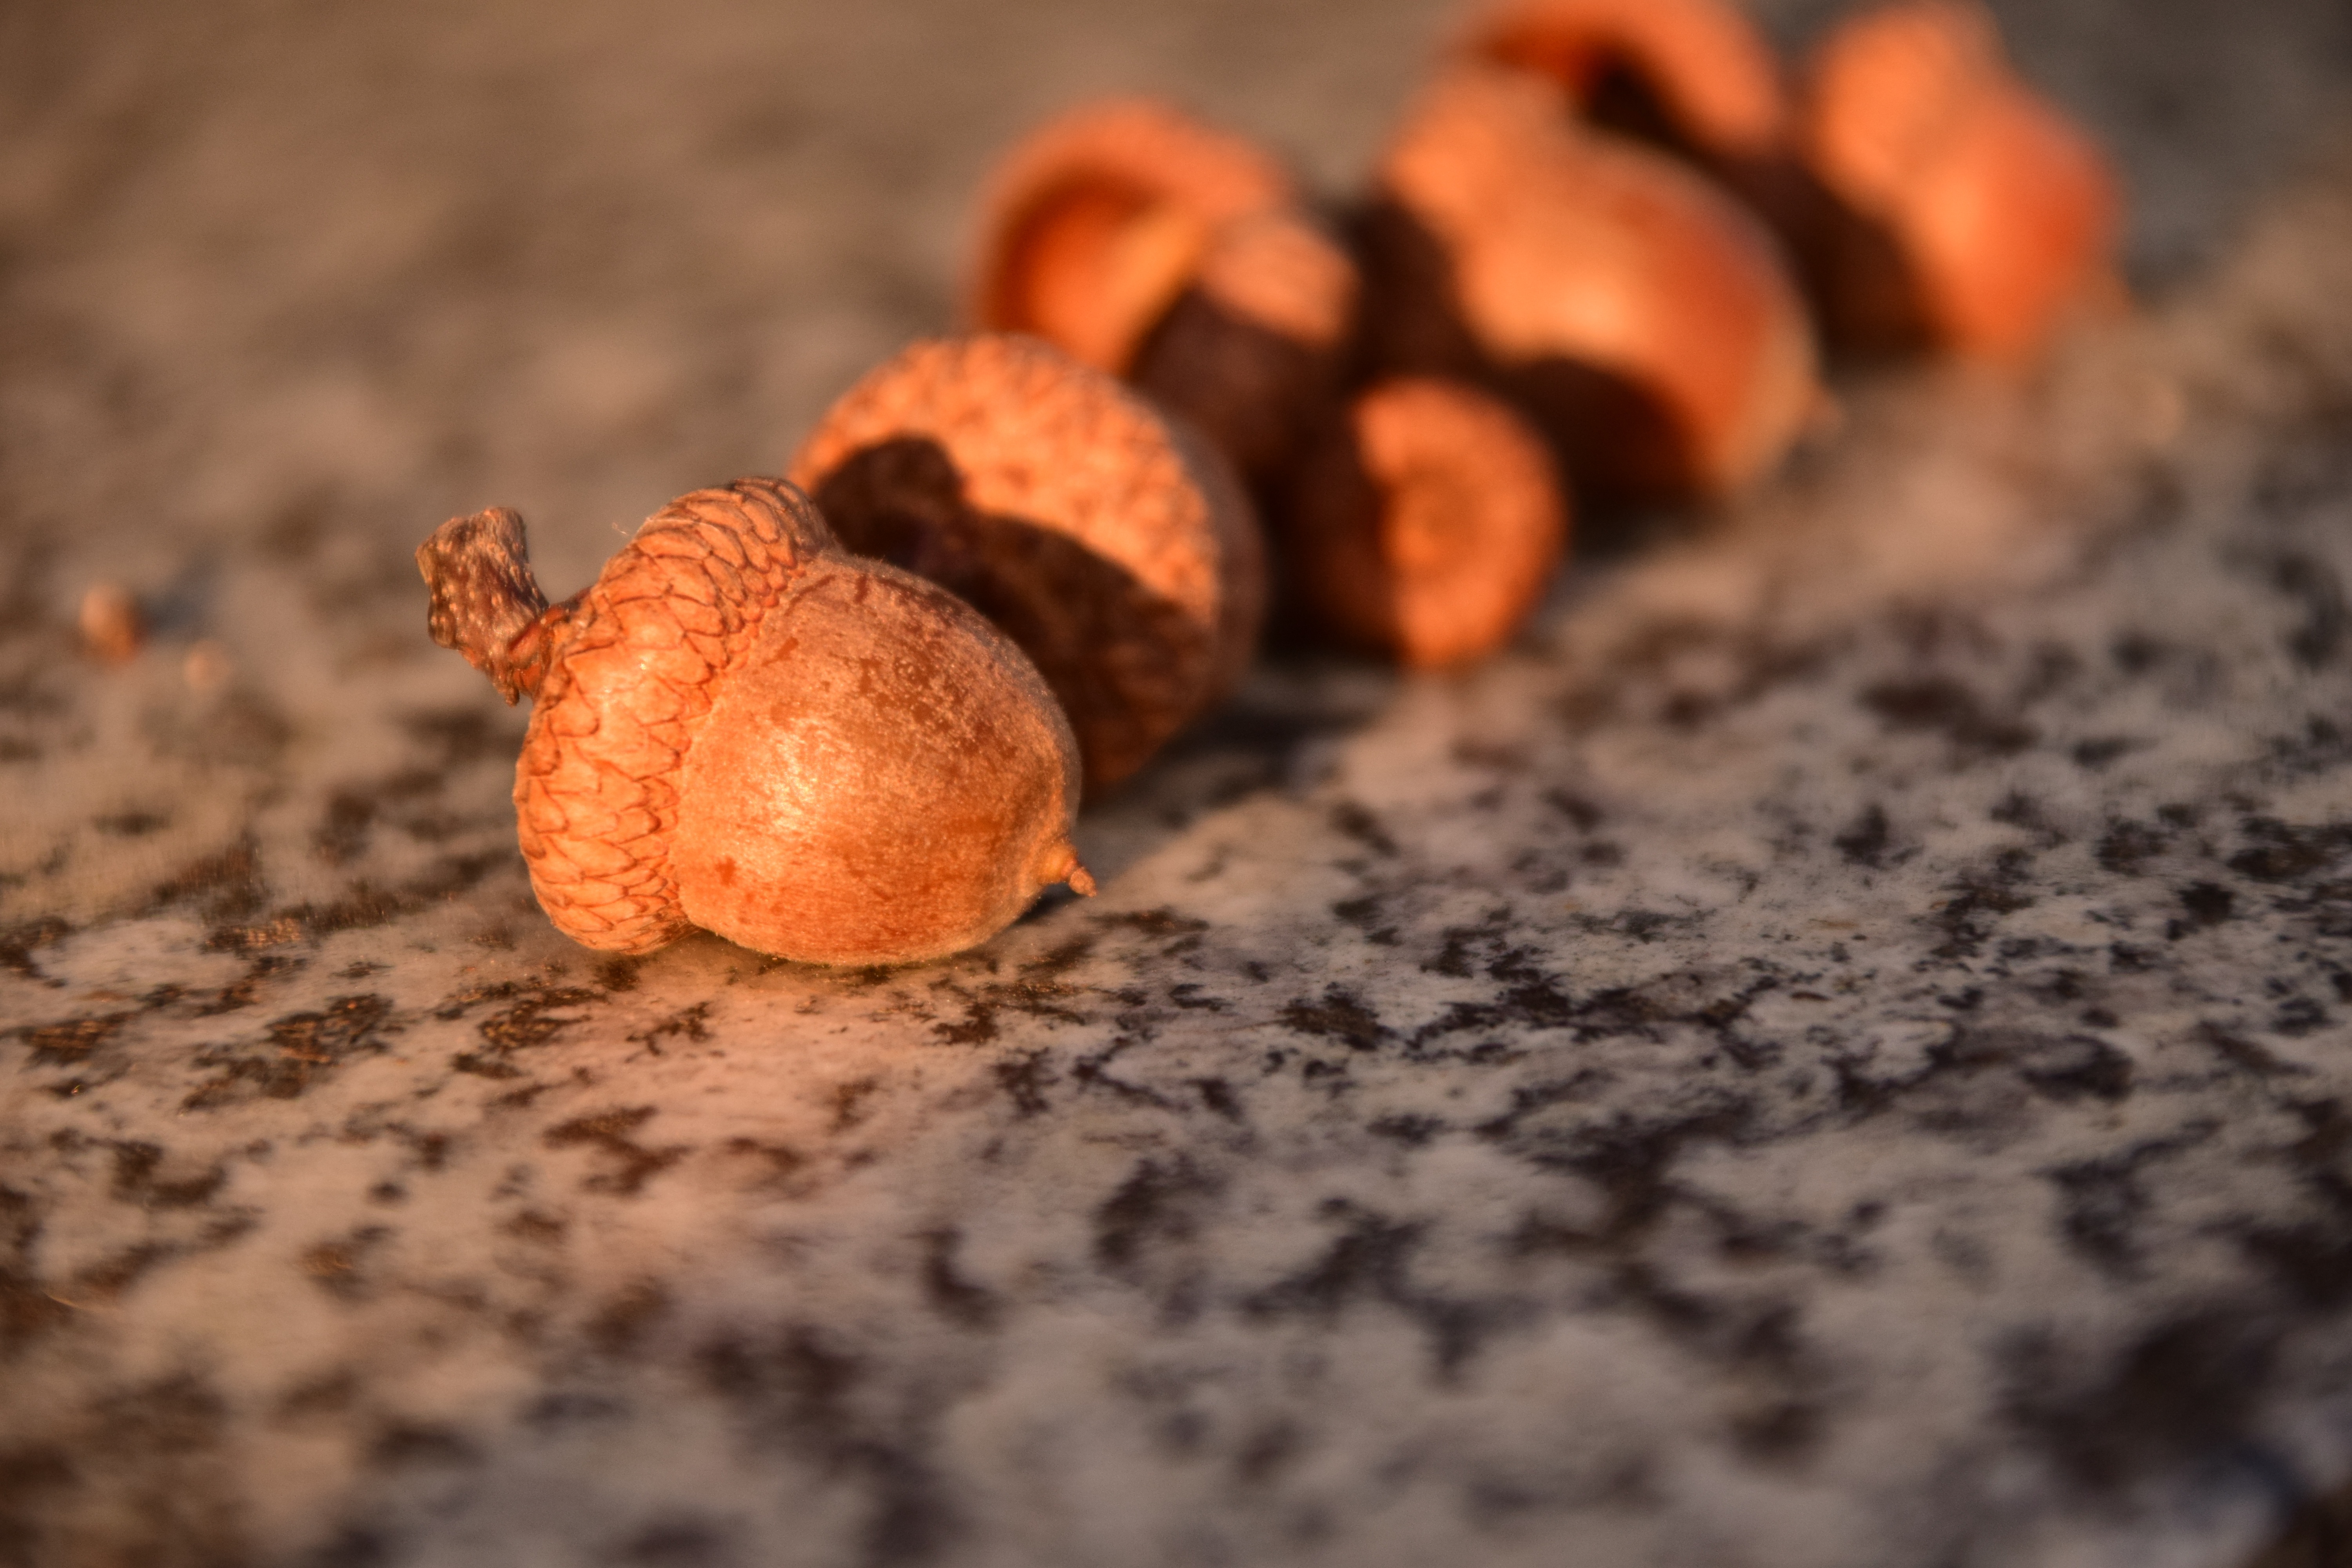
nature, photography, leaf, flower, food, produce, autumn, brown, soil, close, close up, seeds, beautiful, granite, greeting card, acorns, macro photography, flavor, chocolate truffle